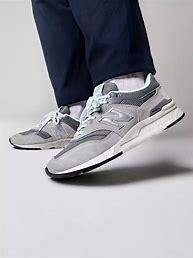
Brand: New
Model: Balance New Balance 997H